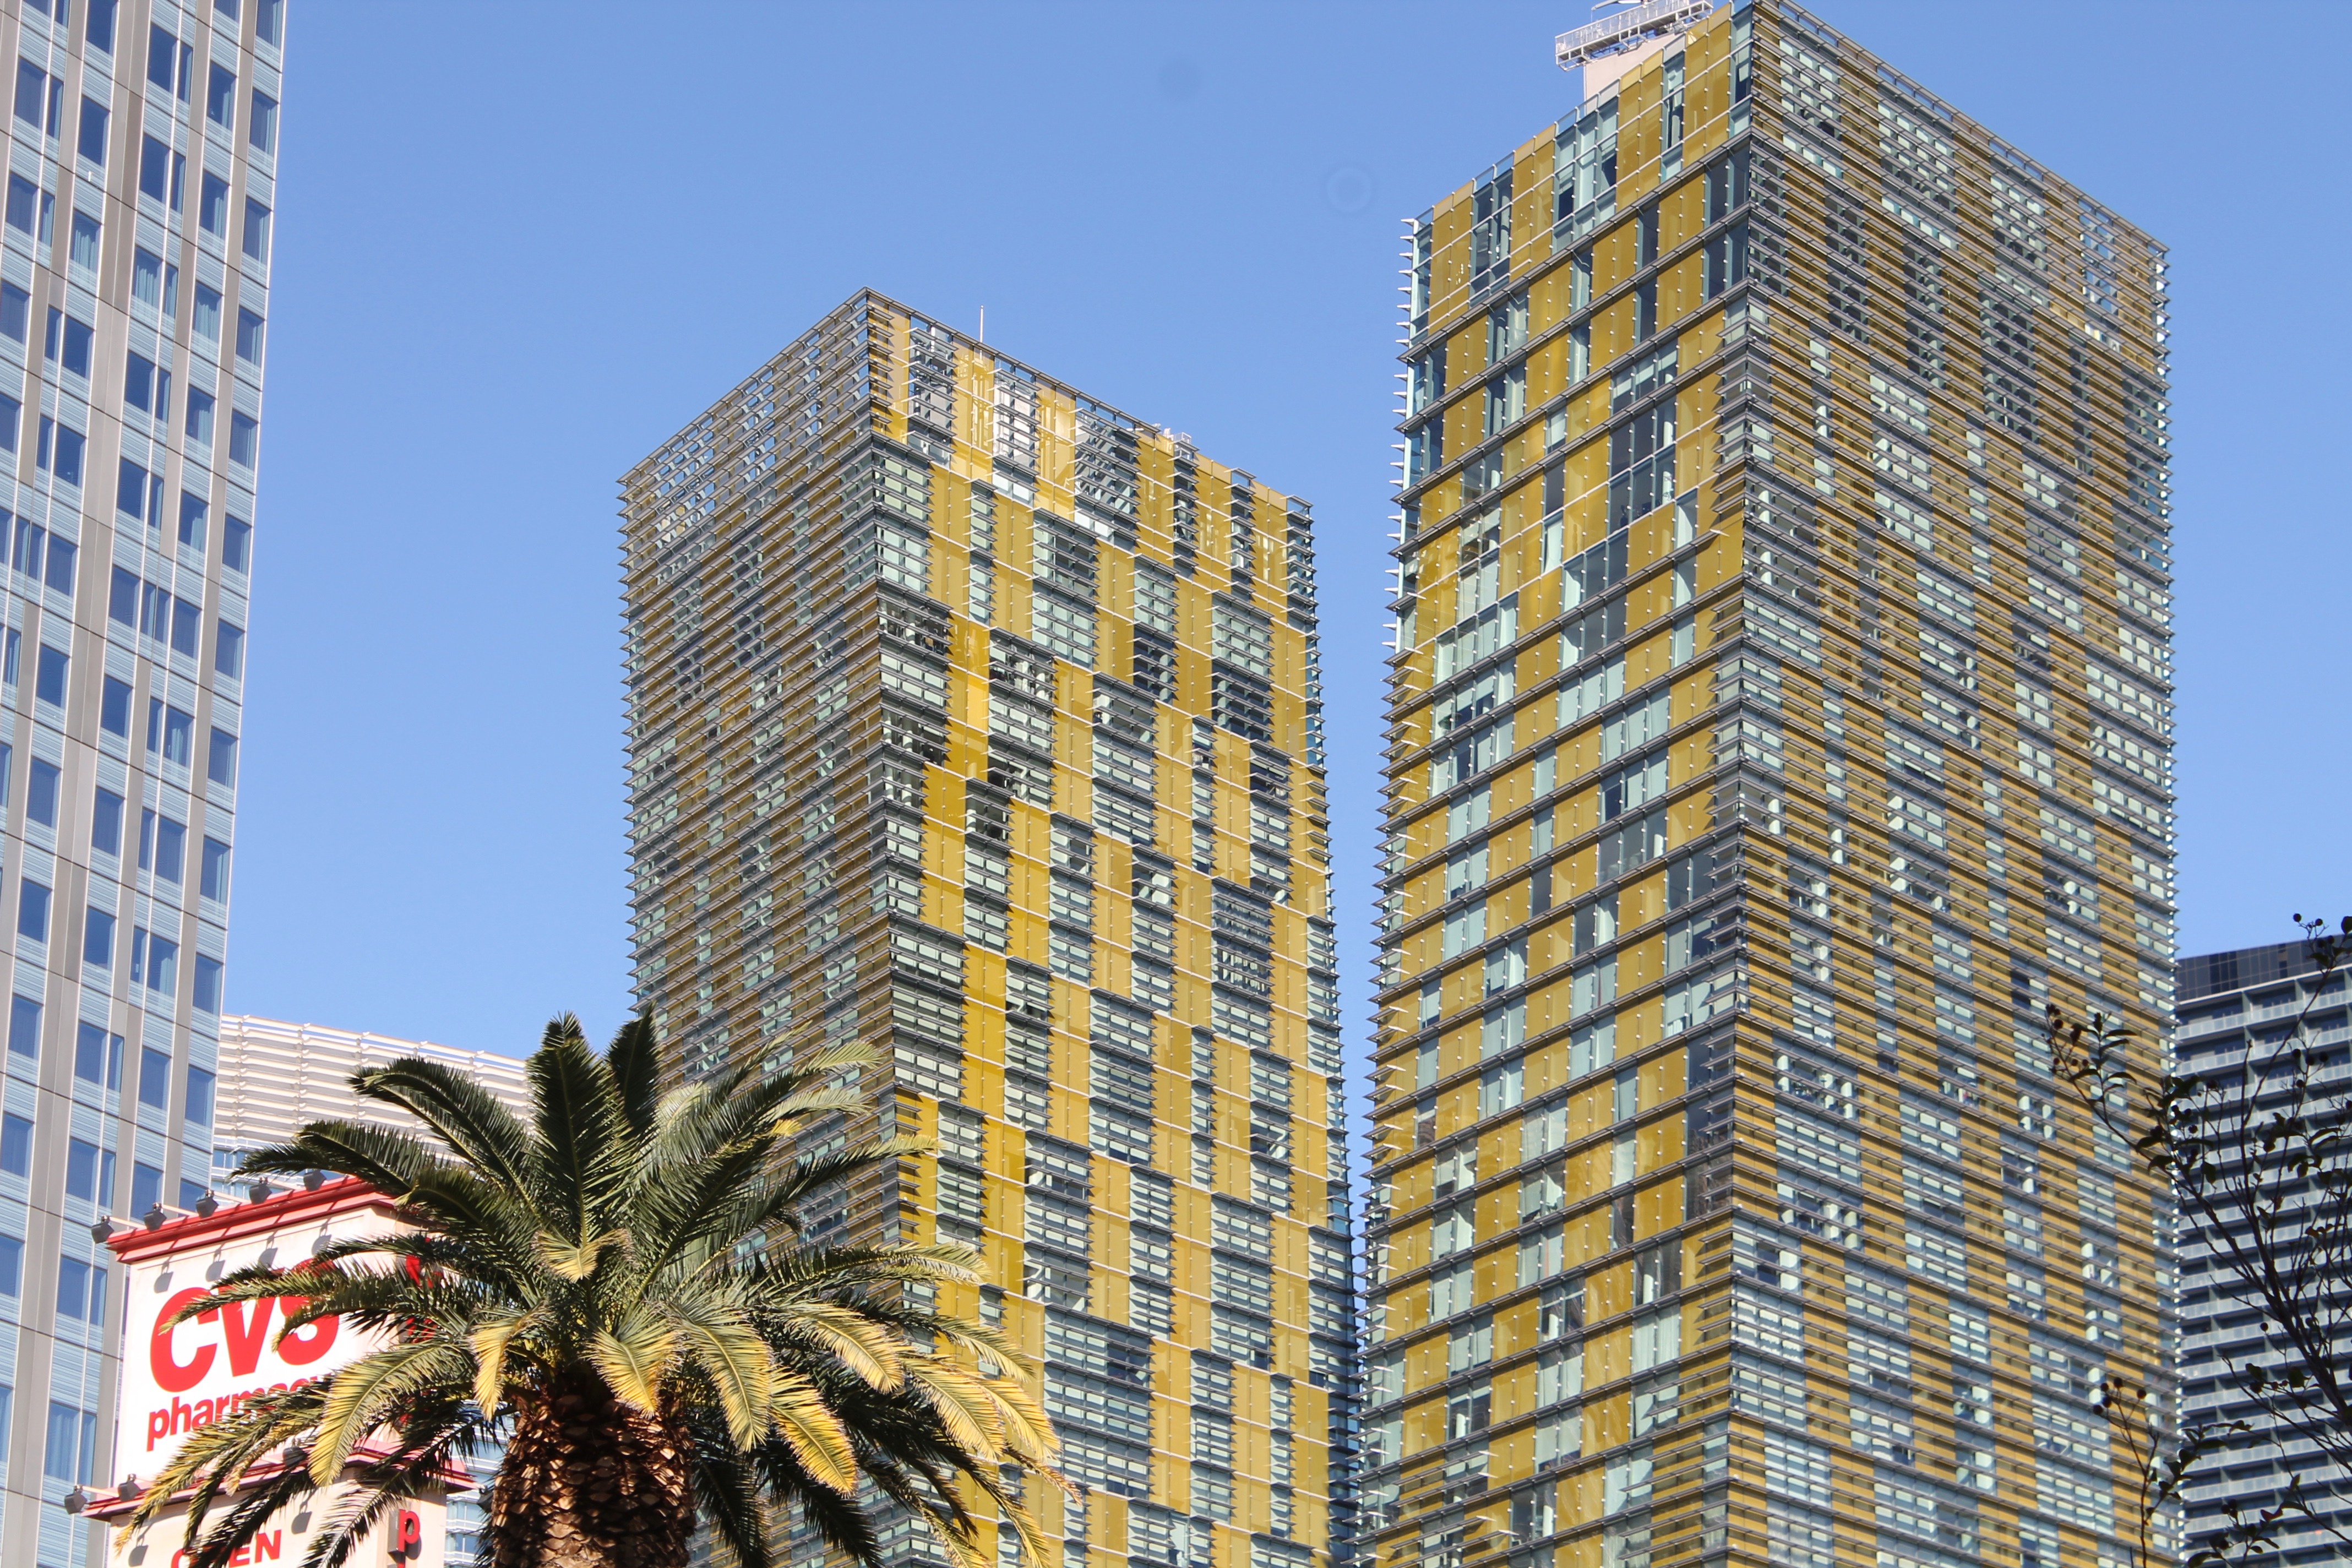
architecture, building, city, skyscraper, cityscape, downtown, tower, landmark, facade, apartment, tower block, block, luxury, leaning, tourist attraction, nevada, commercial building, headquarters, metropolis, architectural, condominium, neighbourhood, las vegas, city center, urban area, residential area, metropolitan area, brutalist architecture, mixed use